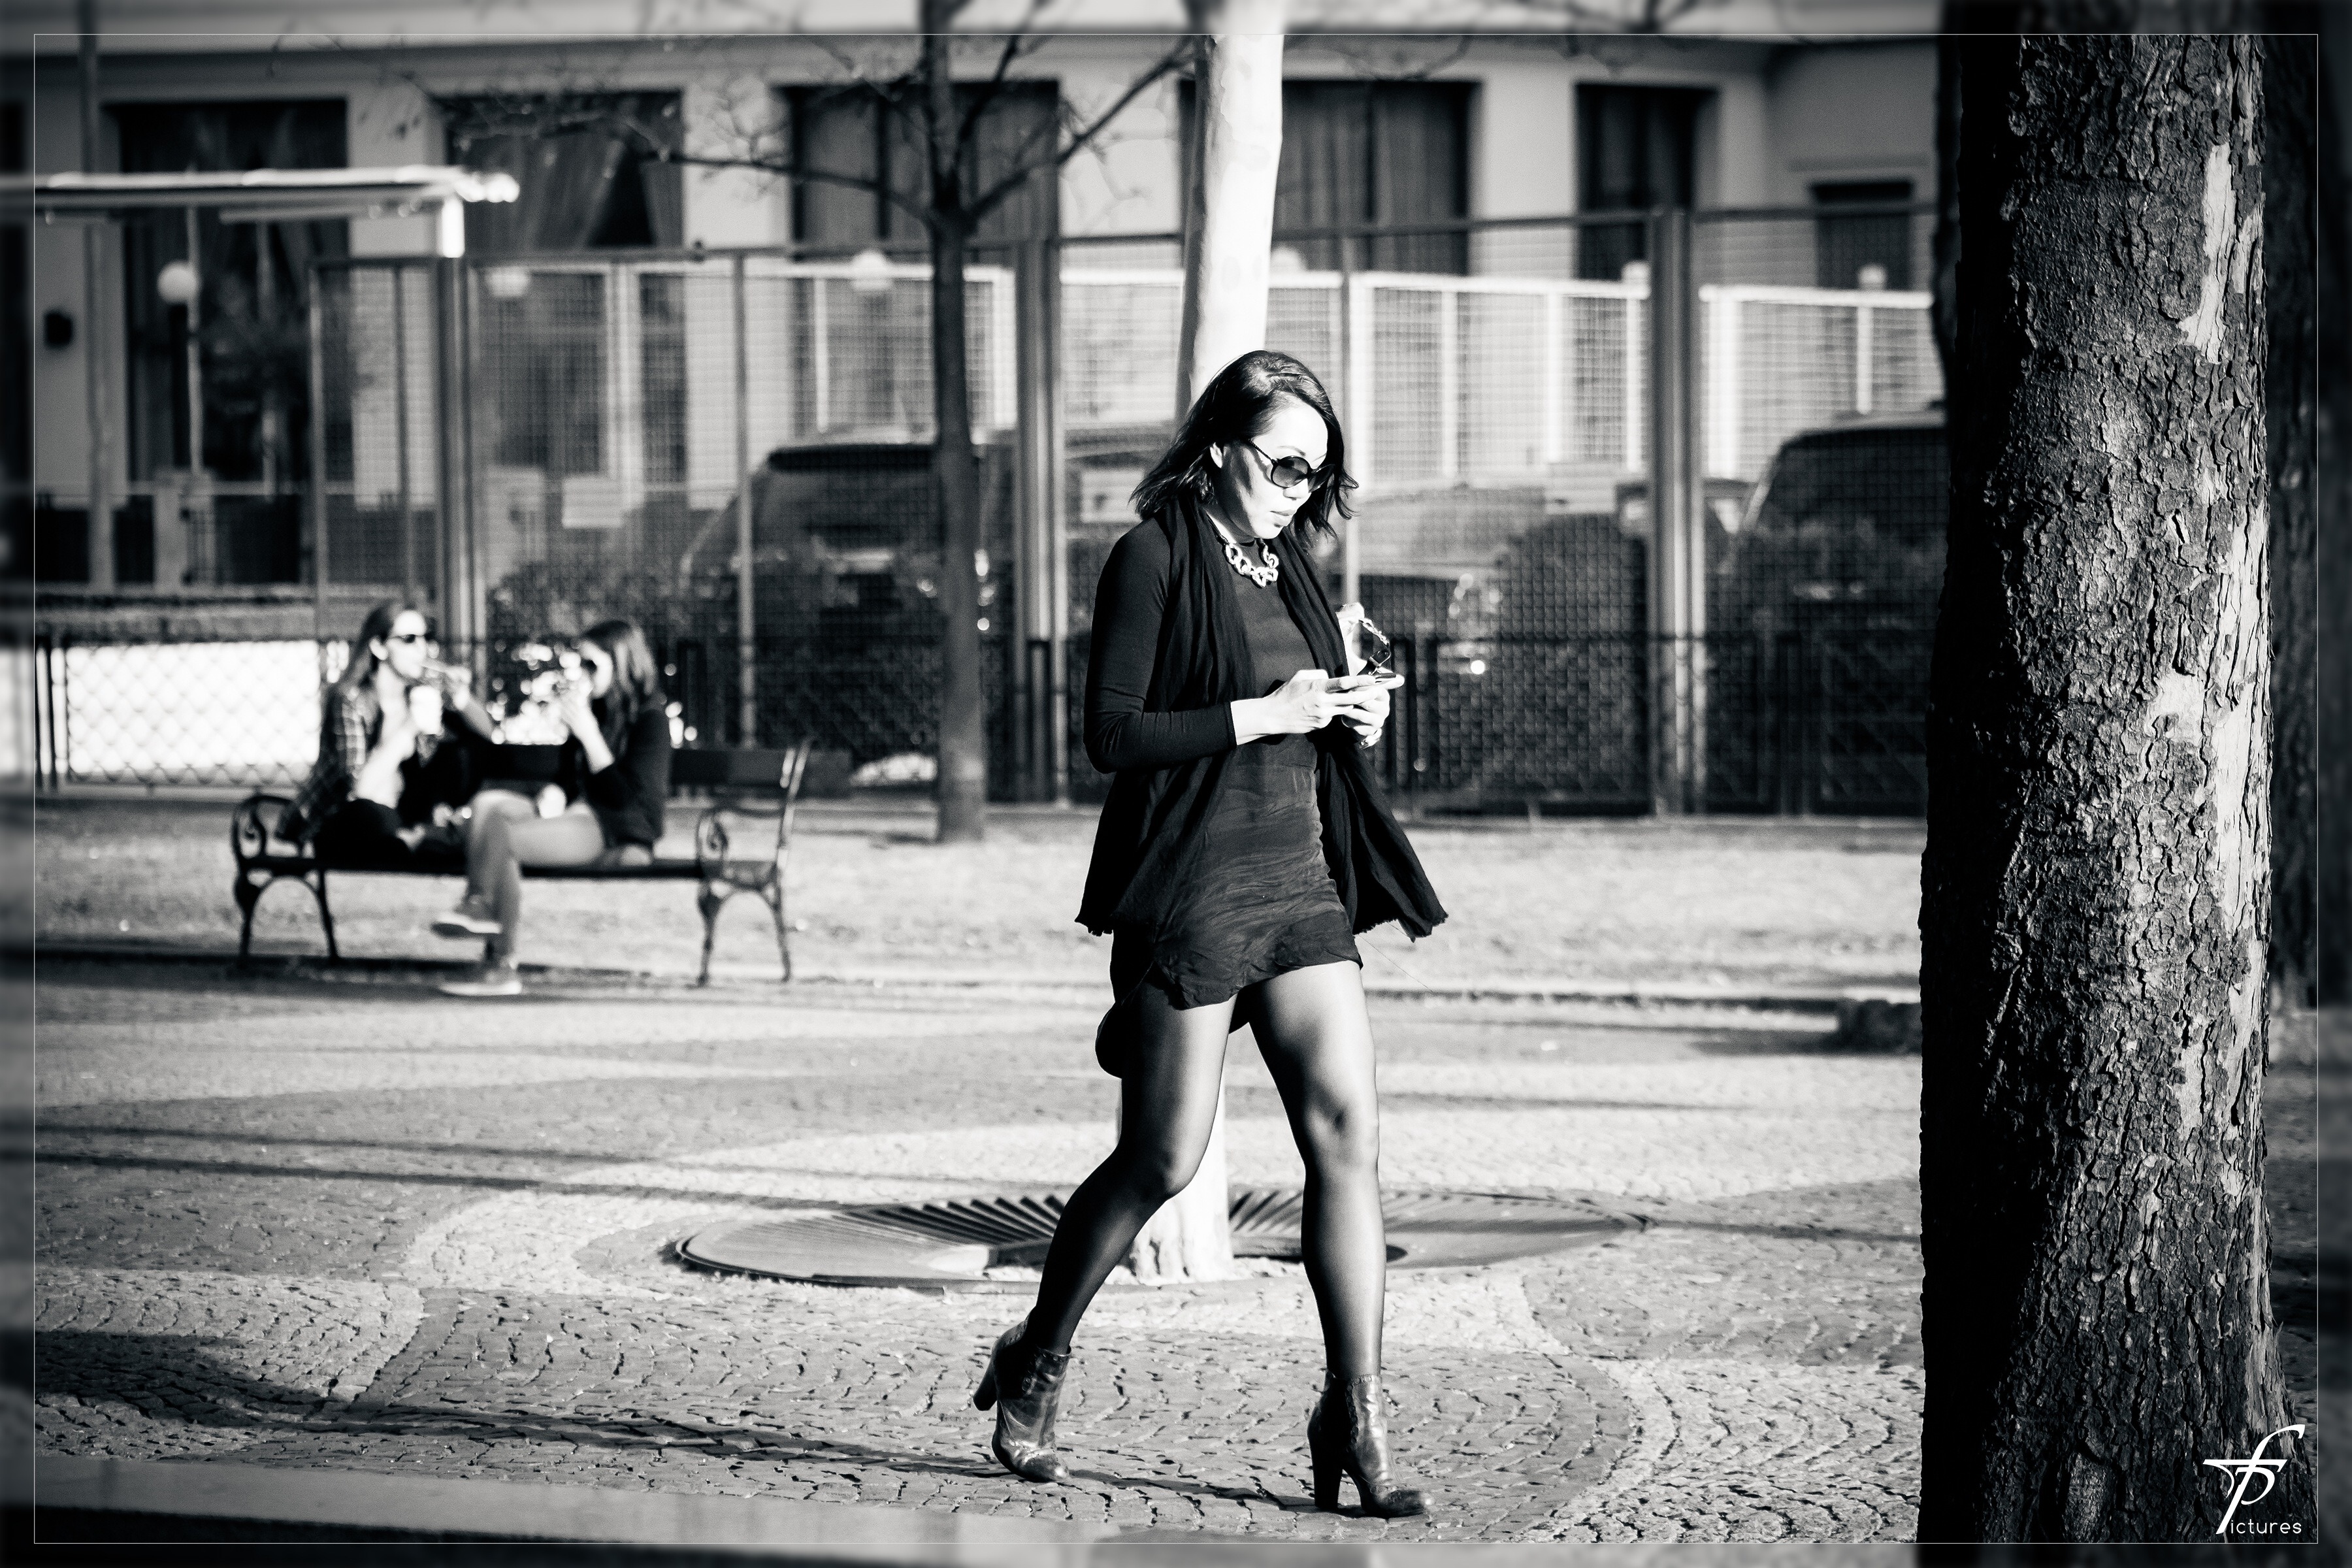
black and white, people, girl, woman, hair, road, white, street, photography, downtown, young, fashion, black, monochrome, women, infrastructure, footwear, photograph, snapshot, attractive, gorgeous, glamour, street life, monochrome photography, film noir